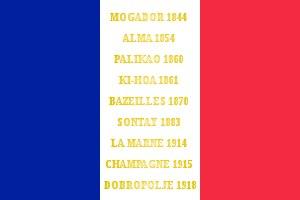
Le 3ᵉ régiment d'infanterie de marine est une unité de l'armée de terre des forces françaises. C'est l'un des régiments les plus anciens des troupes de marine. Ce régiment fait partie des « Quatre Grands » également appelés « Quatre Vieux » de l'infanterie de marine qui tenaient autrefois garnison dans chacun des quatre ports militaires français, prêts à embarquer : le « Grand Un » à Cherbourg, le « Grand Deux » à Brest, le « Grand Trois » à Rochefort et le « Grand Quatre » à Toulon. Le « Grand Trois » a participé activement aux expéditions lointaines du XIXᵉ siècle en Afrique, en Amérique, en Océanie et en Orient. Surnommé aussi « 3ᵉ de marine », il a fait partie de la « Division Bleue » qui s'illustra à la bataille de Bazeilles les 31 août et 1ᵉʳ septembre 1870. Le sous-lieutenant Joseph Gallieni fut blessé dans ses rangs lors de ces combats.